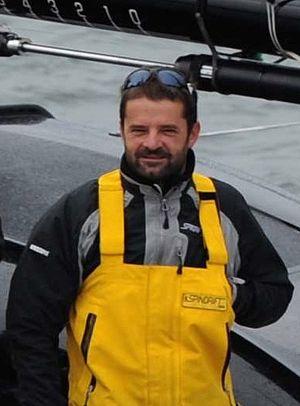
Pascal Bidégorry, né le 15 janvier 1968 à Bayonne, est un navigateur français.